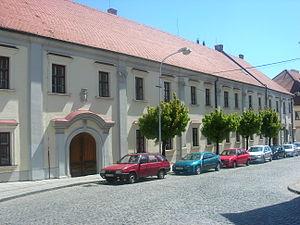
Uherský Brod est une ville du district d'Uherské Hradiště, dans la région de Zlín, en Tchéquie. Sa population s'élevait à 16 522 habitants en 2018.